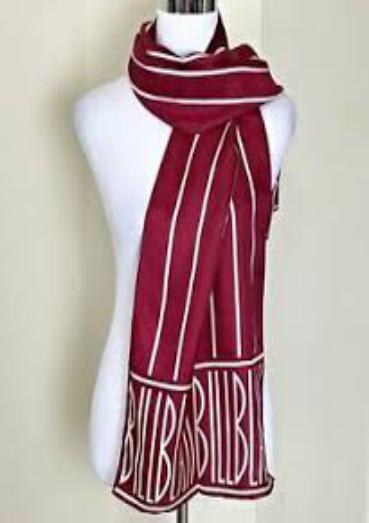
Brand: Bill Blass
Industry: Clothes